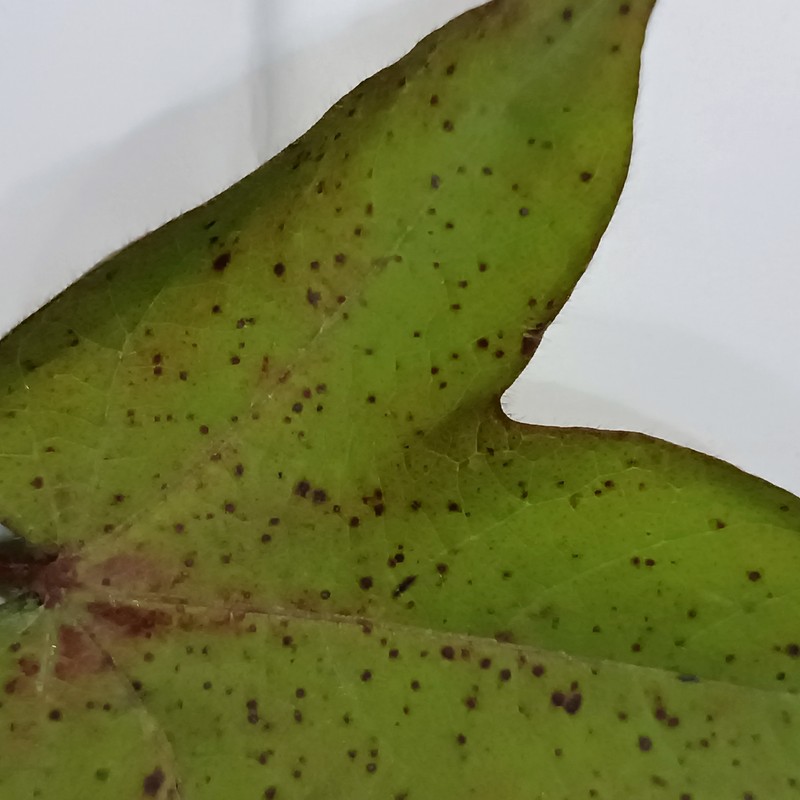
Label: Bacterial Blight